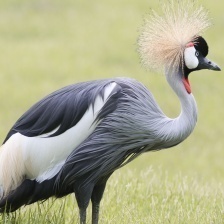
Species: AFRICAN CROWNED CRANE
Scientific name: BALEARICA REGULORUM
ImageNet parent category: crane